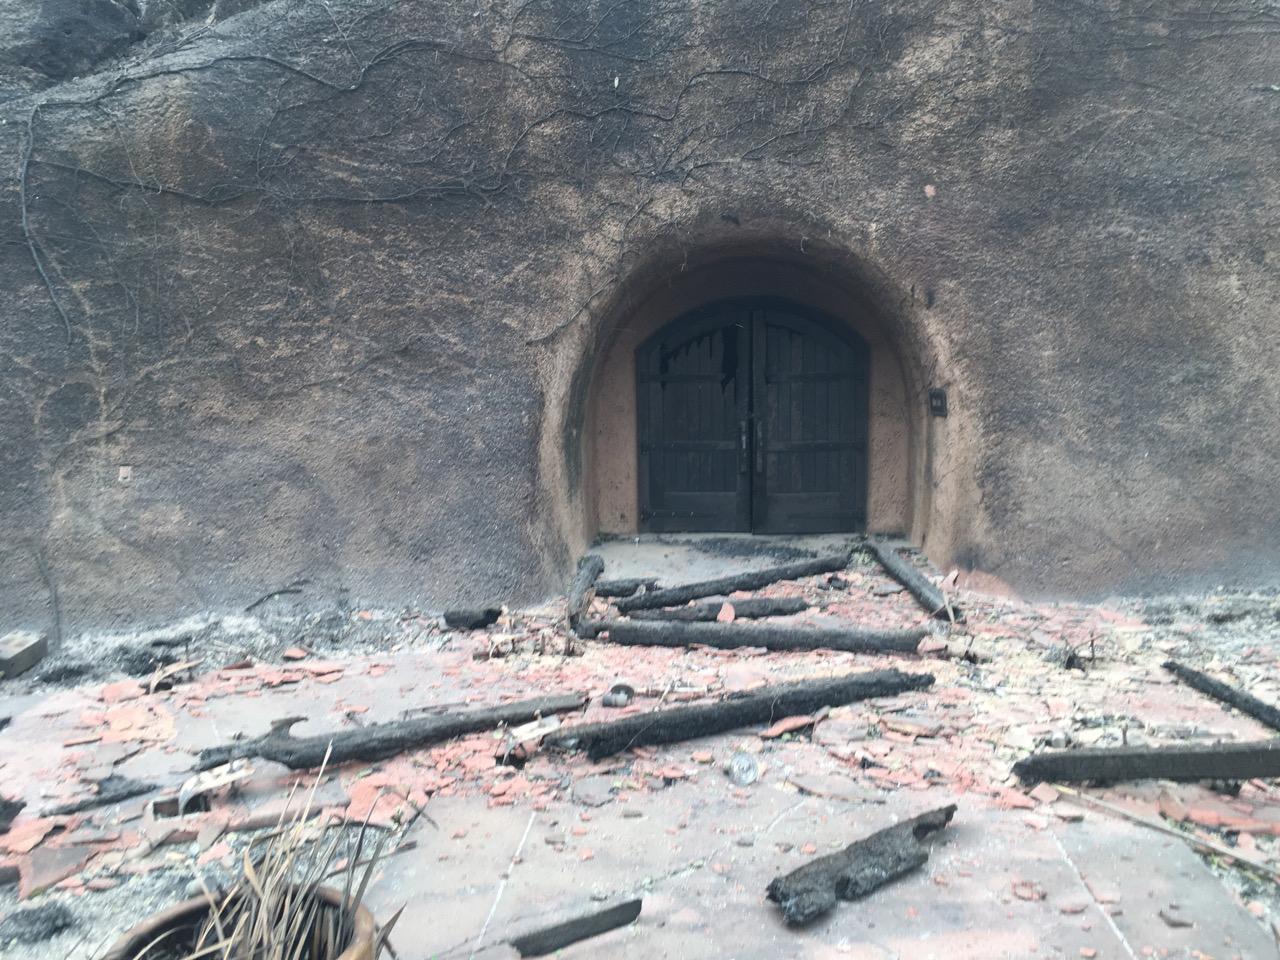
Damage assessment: affected